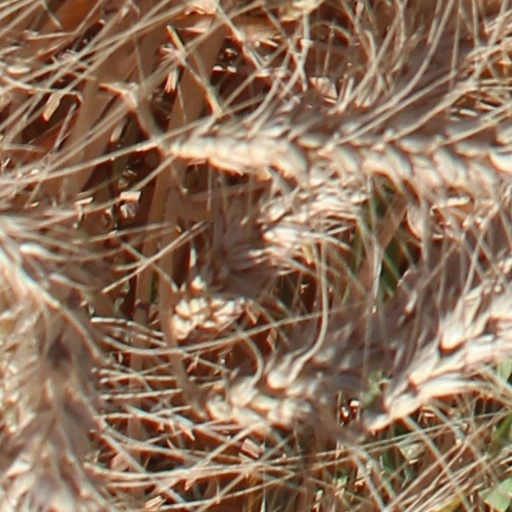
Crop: wheat